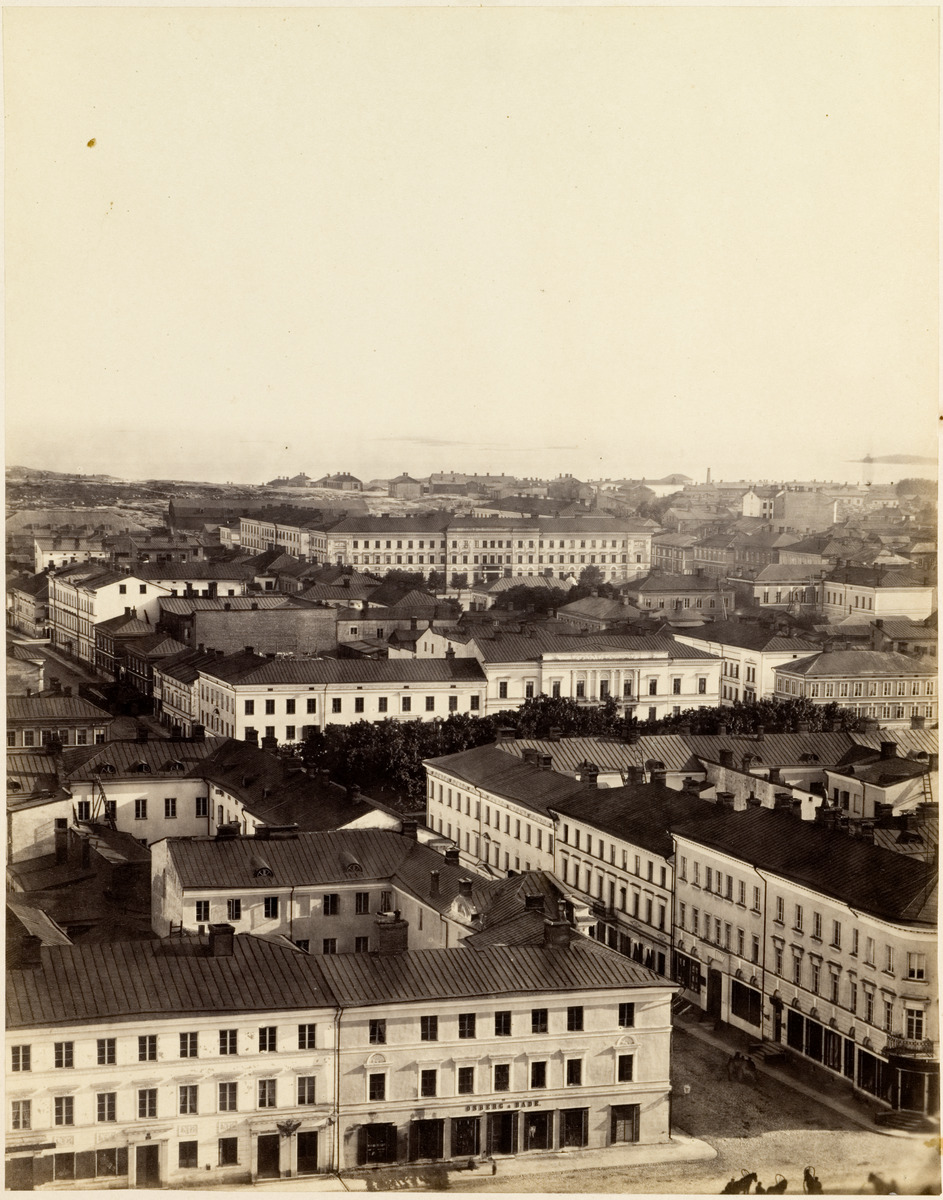
Panoraama Nikolainkirkon tornista lounaaseen, kuva 4
sisällön kuvaus: Panoraama Nikolainkirkon tornista lounaaseen, kuva 4. Etualalla Sunnin ja Kiseleffin talot. Takana keskellä Kaartin kasarmi. mustavalkoinen
Kuvaaja: Hoffers, Eugen, valokuvaaja
Ajankohta: kuvausaika 1866
Paikka: Suomi, Uusimaa, Helsinki, Kaartinkaupunki Helsinki
Aiheet: julkiset rakennukset, tiilirakennukset, puurakennukset, torit, merivesi